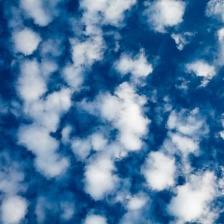
Cloud type: Altocumulus